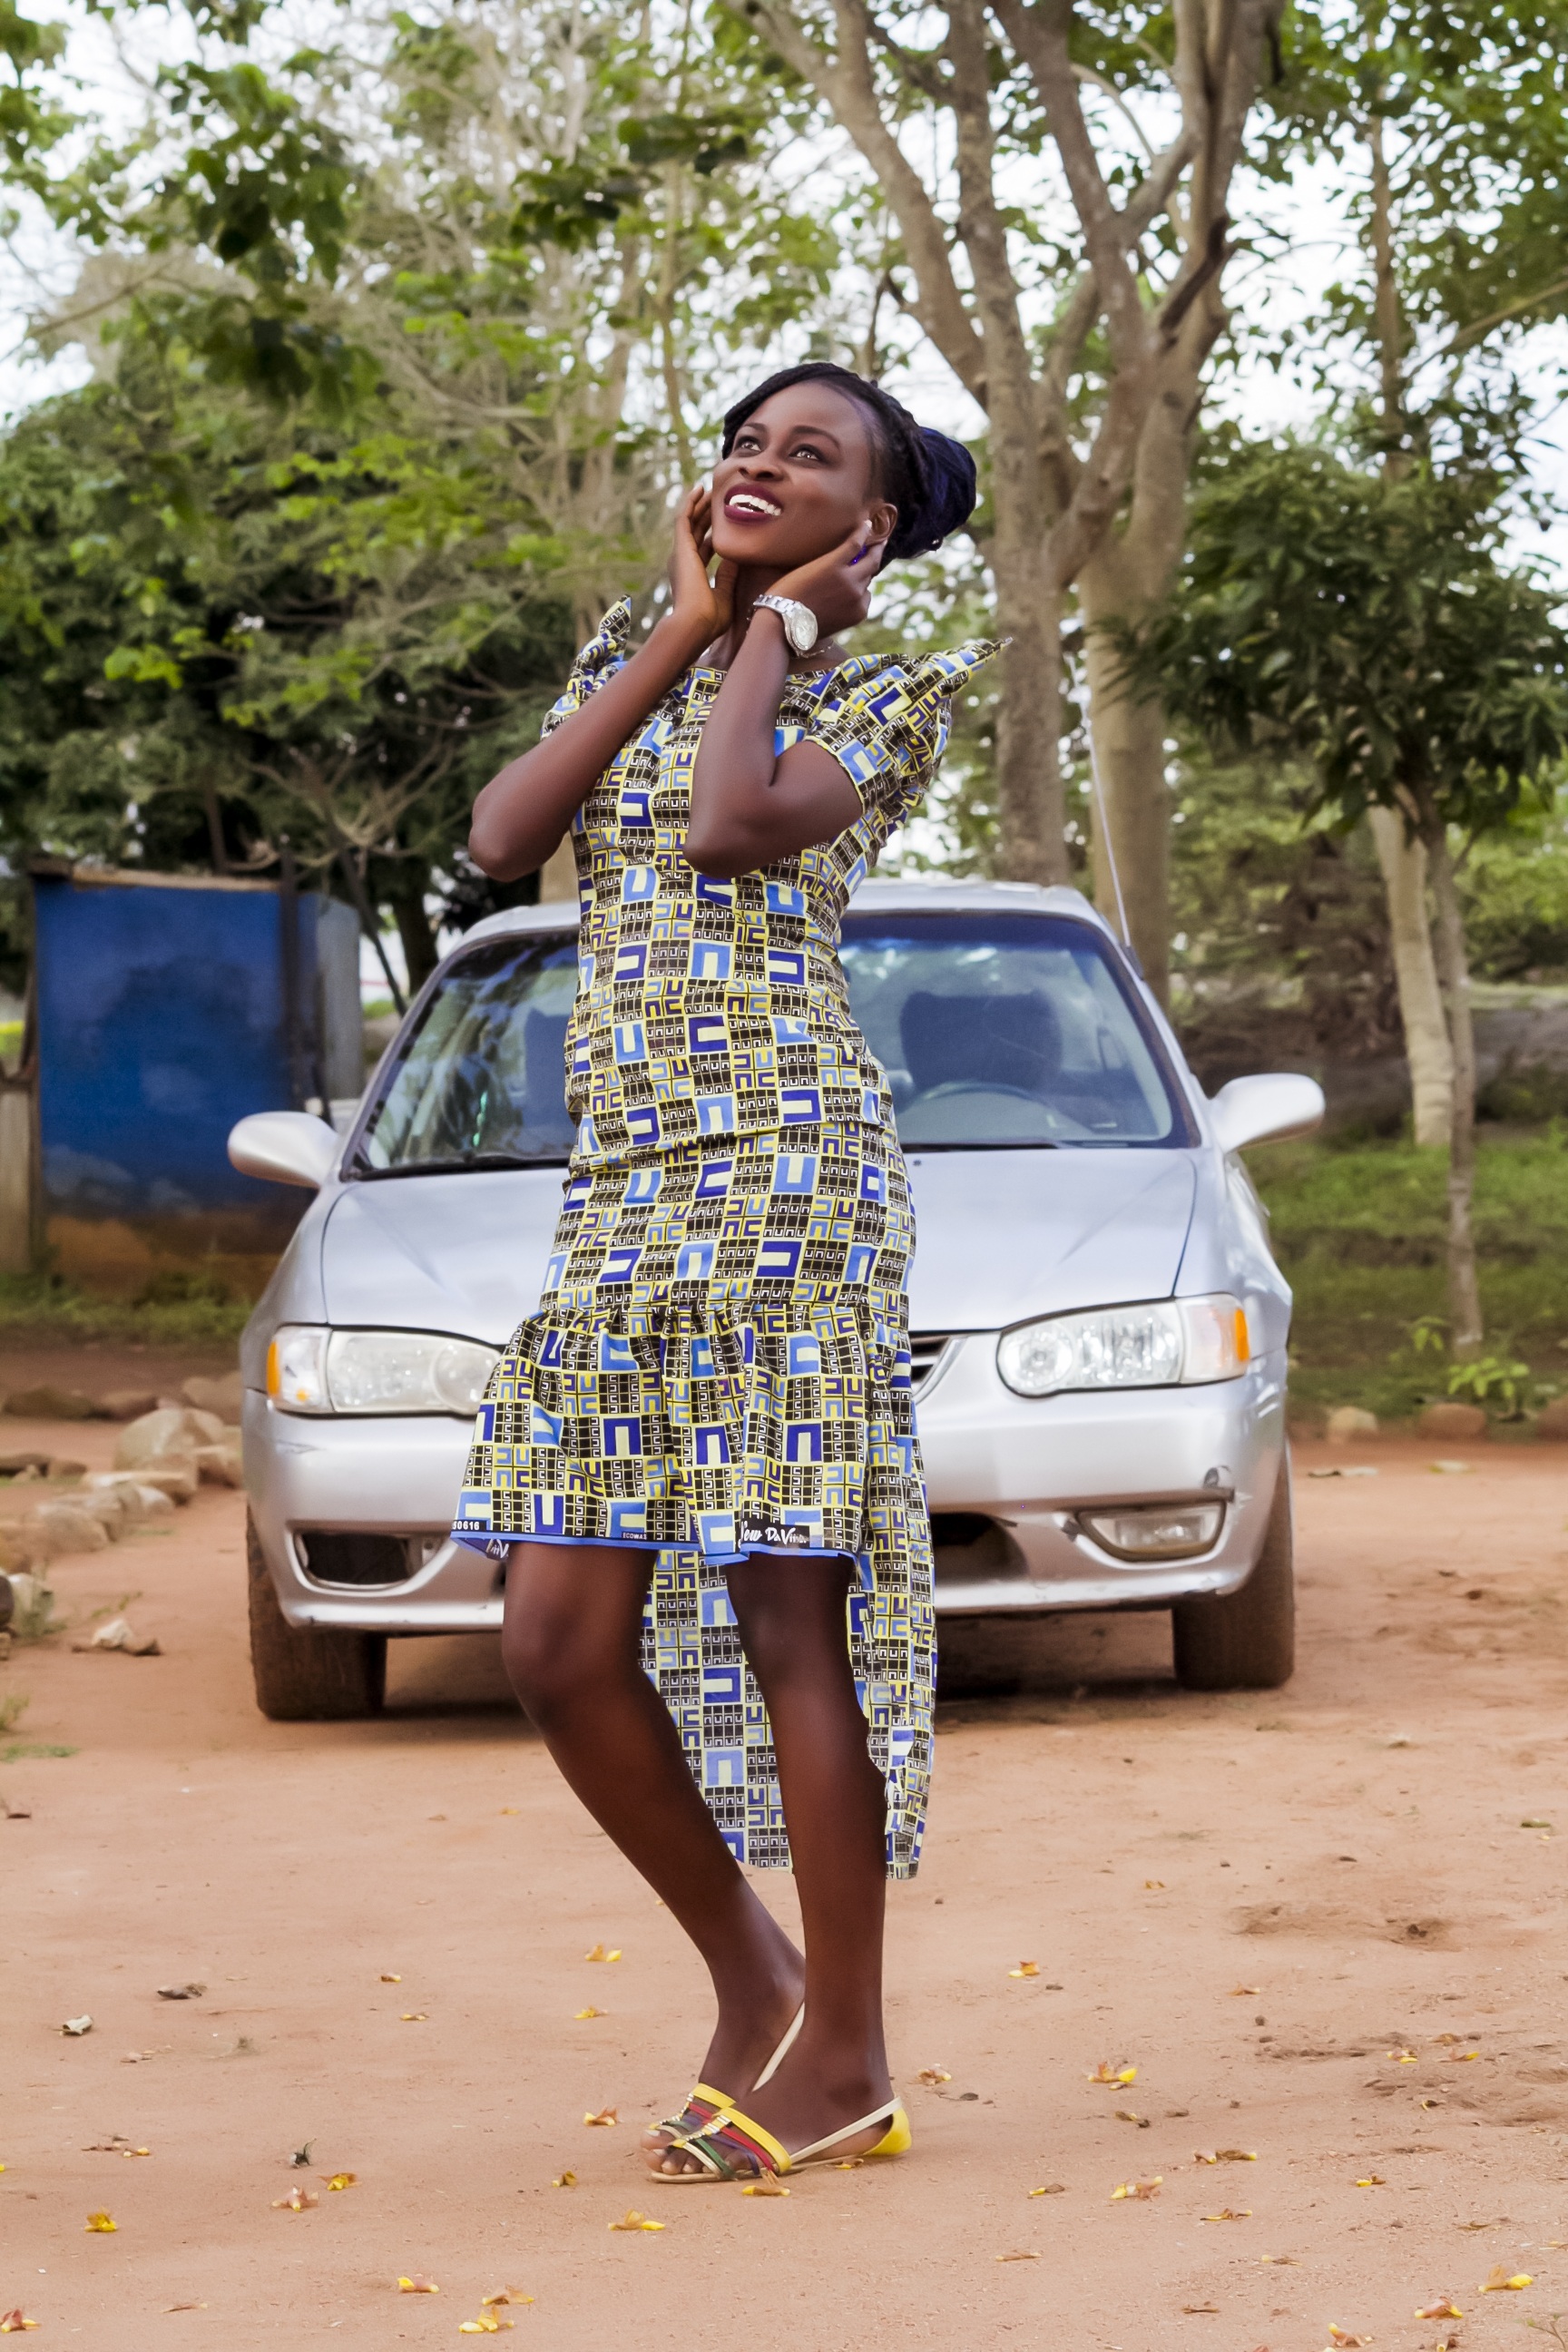
hand, person, people, girl, woman, hair, cute, looking, vacation, female, leg, thinking, brunette, portrait, model, young, spring, youth, africa, fashion, clothing, black, lady, healthy, smile, looking up, caucasian, posing, face, one, dress, happy, lovely, women, look, beauty, up, casual, attractive, adult, abdomen, photo shoot, ankara